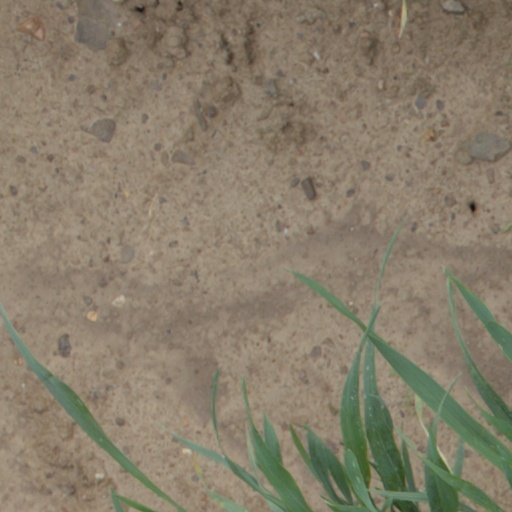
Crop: wheat